Gustav Rickelt

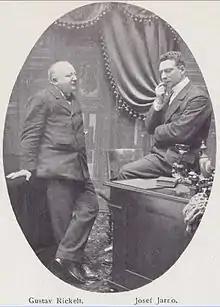
Gustav Rickelt (1862-1946), German actor, director and author, and Josef Jarno, Austrian author. Recorded in 1899.

Gustav Rickelt (1862–1946) was a German stage and film actor.